Gujarat

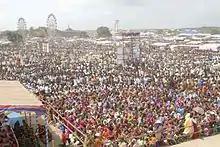
Tarnetar Fair, Tarnetar

Amul was formed as a dairy cooperative in 1946, in the city of Anand, Gujarat. The cooperative, Gujarat Co-operative Milk Marketing Federation Ltd.